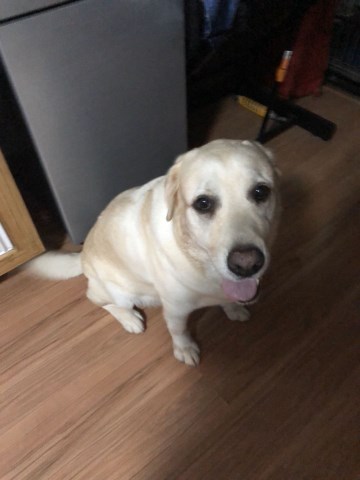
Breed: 3580-n000122-Labrador_retriever